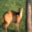
Label: deer